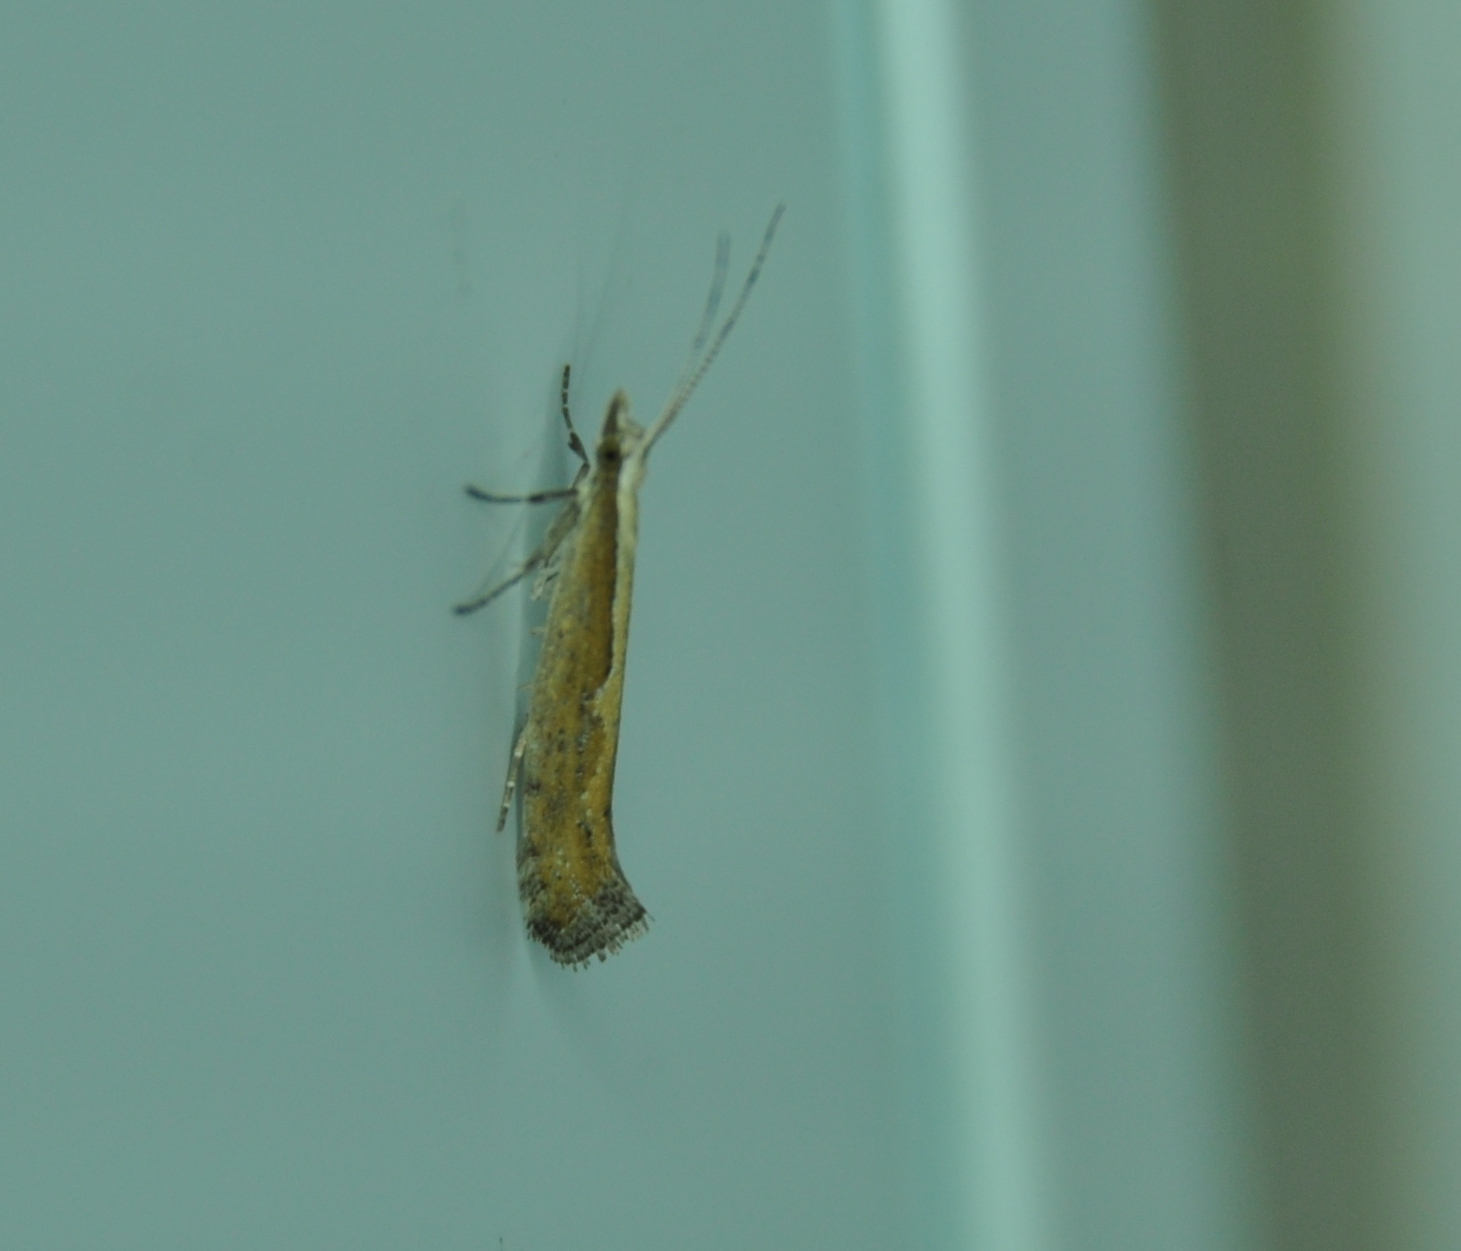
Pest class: diamondback_moth